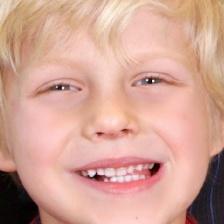
Label: faces